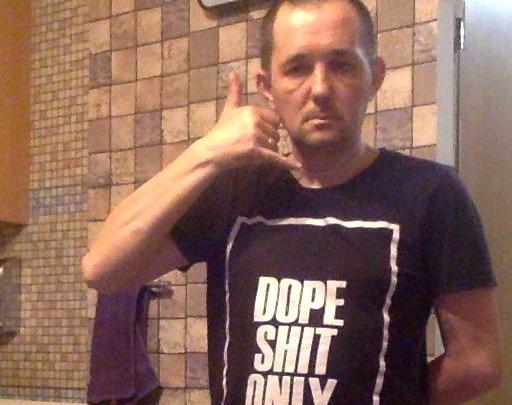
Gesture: call